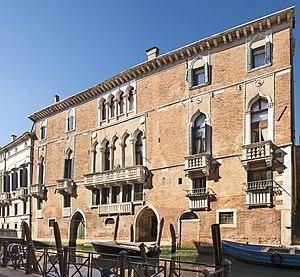
Cet article recense les principaux palais de Venise.
La famille Zorzi est une des vingt-quatre plus anciennes familles nobles de la République de Venise. Elle est inscrite dans les « case vecchie » du Livre de la noblesse de la Sérénissime.
Le rio di San Severo est un canal de Venise dans le sestiere de Castello.